Platinum Triangle, Los Angeles

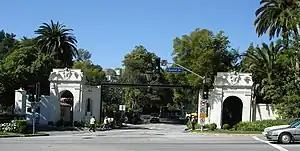
West entrance of Bel Air at Bellagio and Sunset Blvd. Credits to Mike Downey

The Platinum Triangle is an informal name for three adjacent neighborhoods in the Los Angeles Westside area. It includes Beverly Hills, which is its own city within Los Angeles County, along with two Los Angeles city neighborhoods, Bel Air and Holmby Hills. The "Platinum Triangle" designation refers to the affluence of the three neighborhoods and their multi-million dollar homes. The area is consistently ranked as one of the most expensive housing markets in the country.